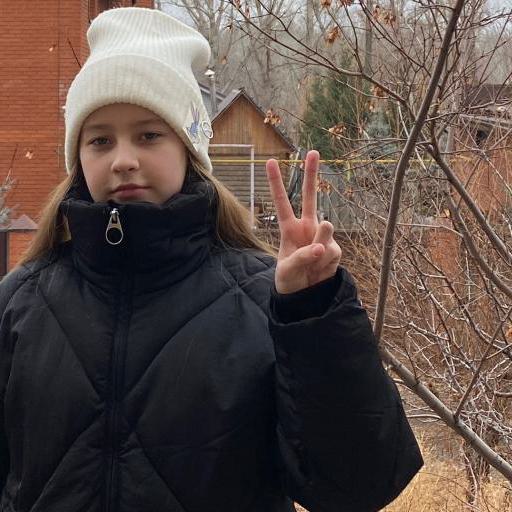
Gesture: peace